Yolande of Aragon

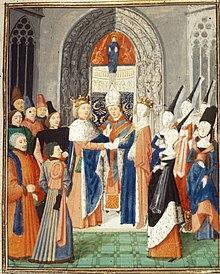
The marriage of Yolande and Louis II of Anjou, from Froissart's Chronicles

In 1387, Yolande's parents received a marriage proposal for the newly crowned King of Naples, Louis II, through his mother, Marie of Blois. When she was eleven, Yolande signed a document to disavow any promises made by ambassadors about her marrying Louis II. In 1395, Richard II of England also opened negotiations for Yolande's hand. To prevent this marriage, Charles VI of France offered his own daughter Isabella to King Richard. After the death of Yolande's father, Marie of Blois convinced Yolande's uncle Martin I of Aragon to have Yolande wed Louis II. Yolande signed a protest, but was forced to retract it later. The couple married in Arles on December 2, 1400. Despite Yolande's earlier objections and the later illnesses of her husband, the marriage was a success.